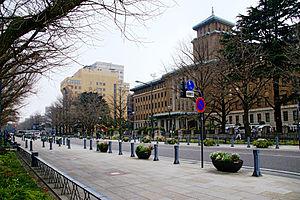
Cette liste présente les monuments enregistrés du Japon, à savoir les « sites historiques », les « lieux de beauté pittoresque » et les « monuments naturels » enregistrés conformément à la loi de 1950 pour la protection des biens culturels. À la date du 21 novembre 2014, il y avait quatre-vingt treize monuments enregistrés, le jardin mémorial Makino et l'ancienne résidence d'Okakura Kakuzō étant enregistrés à la fois comme sites historiques et lieux de beauté pittoresque.